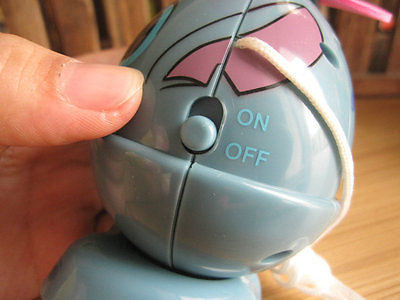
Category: fan